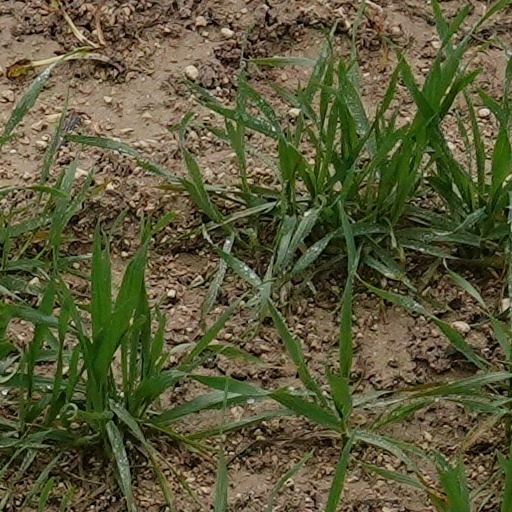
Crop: wheat